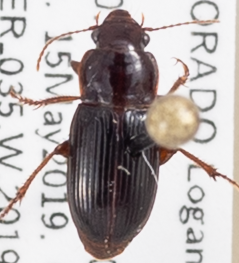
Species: Harpalus desertus
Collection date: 2019-05-15
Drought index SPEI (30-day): -0.54
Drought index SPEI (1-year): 0.9
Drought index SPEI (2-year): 0.17